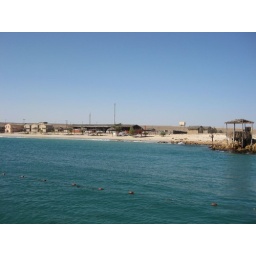
Cute hotel with a nice white beach near Ras al Hadd